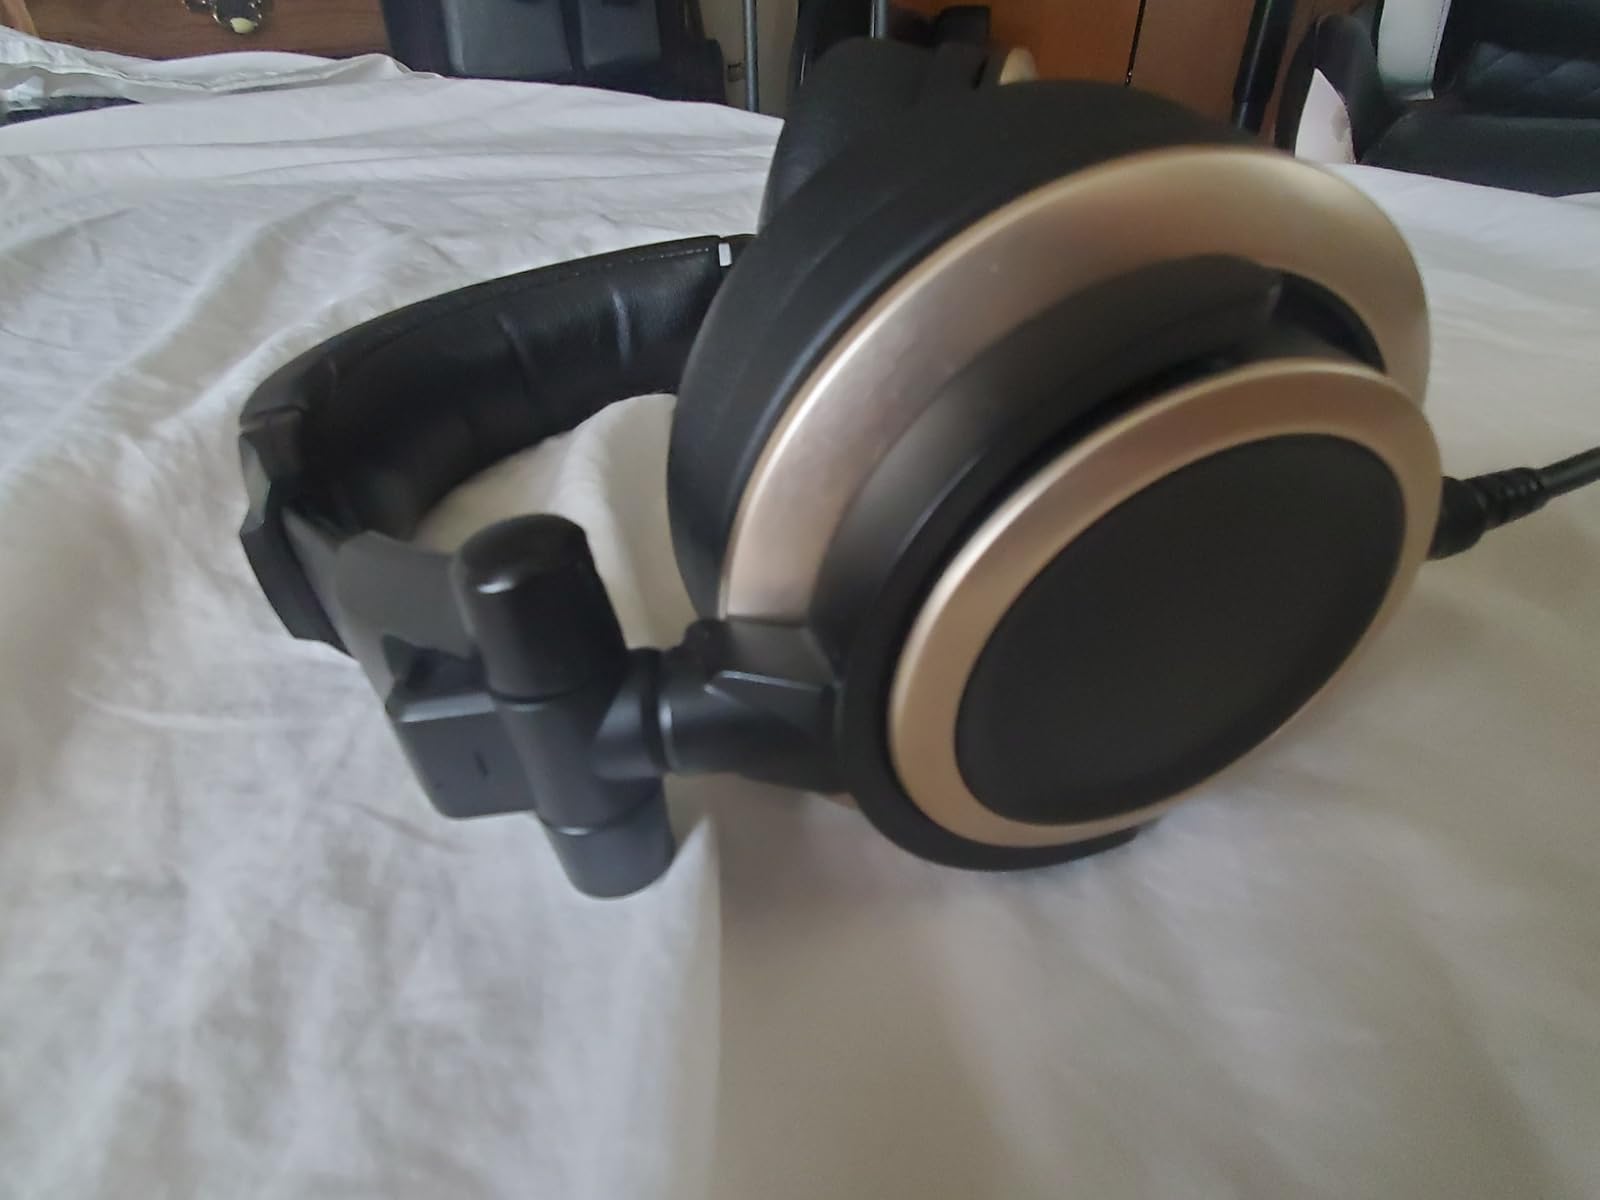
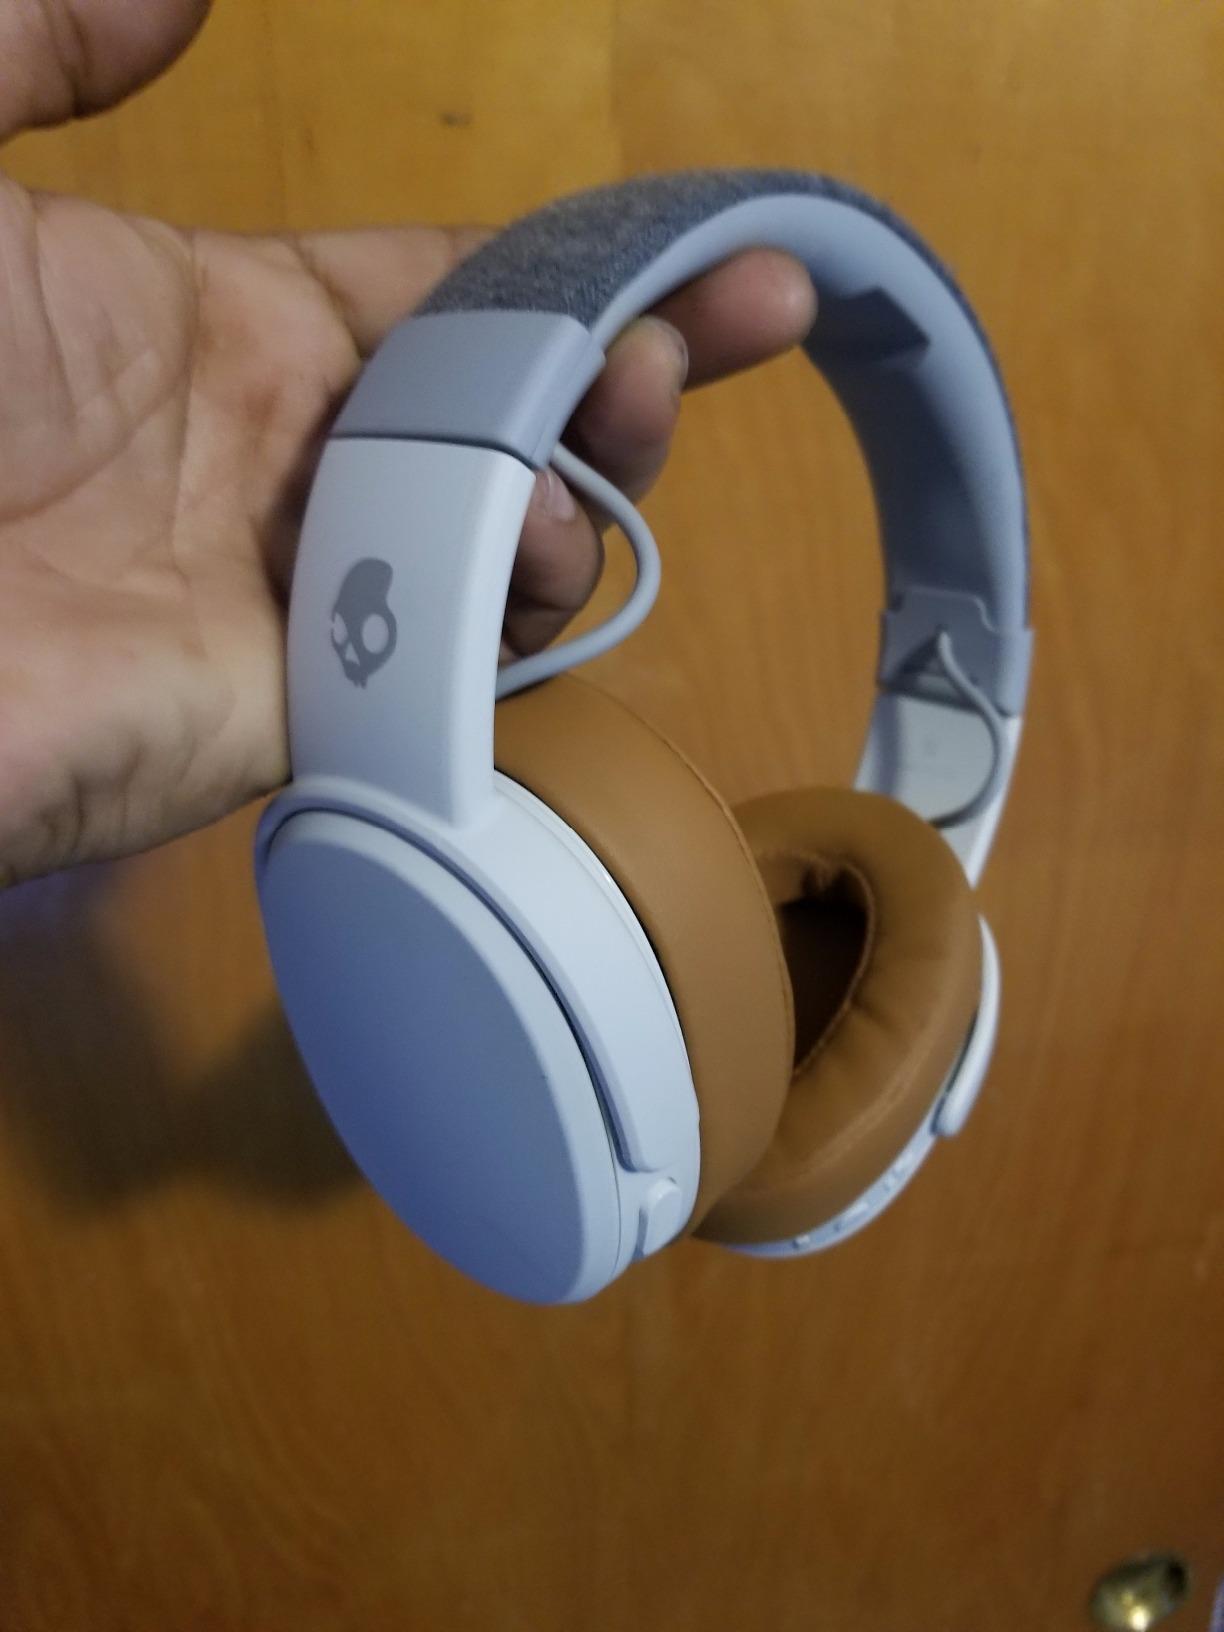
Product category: headphones
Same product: no